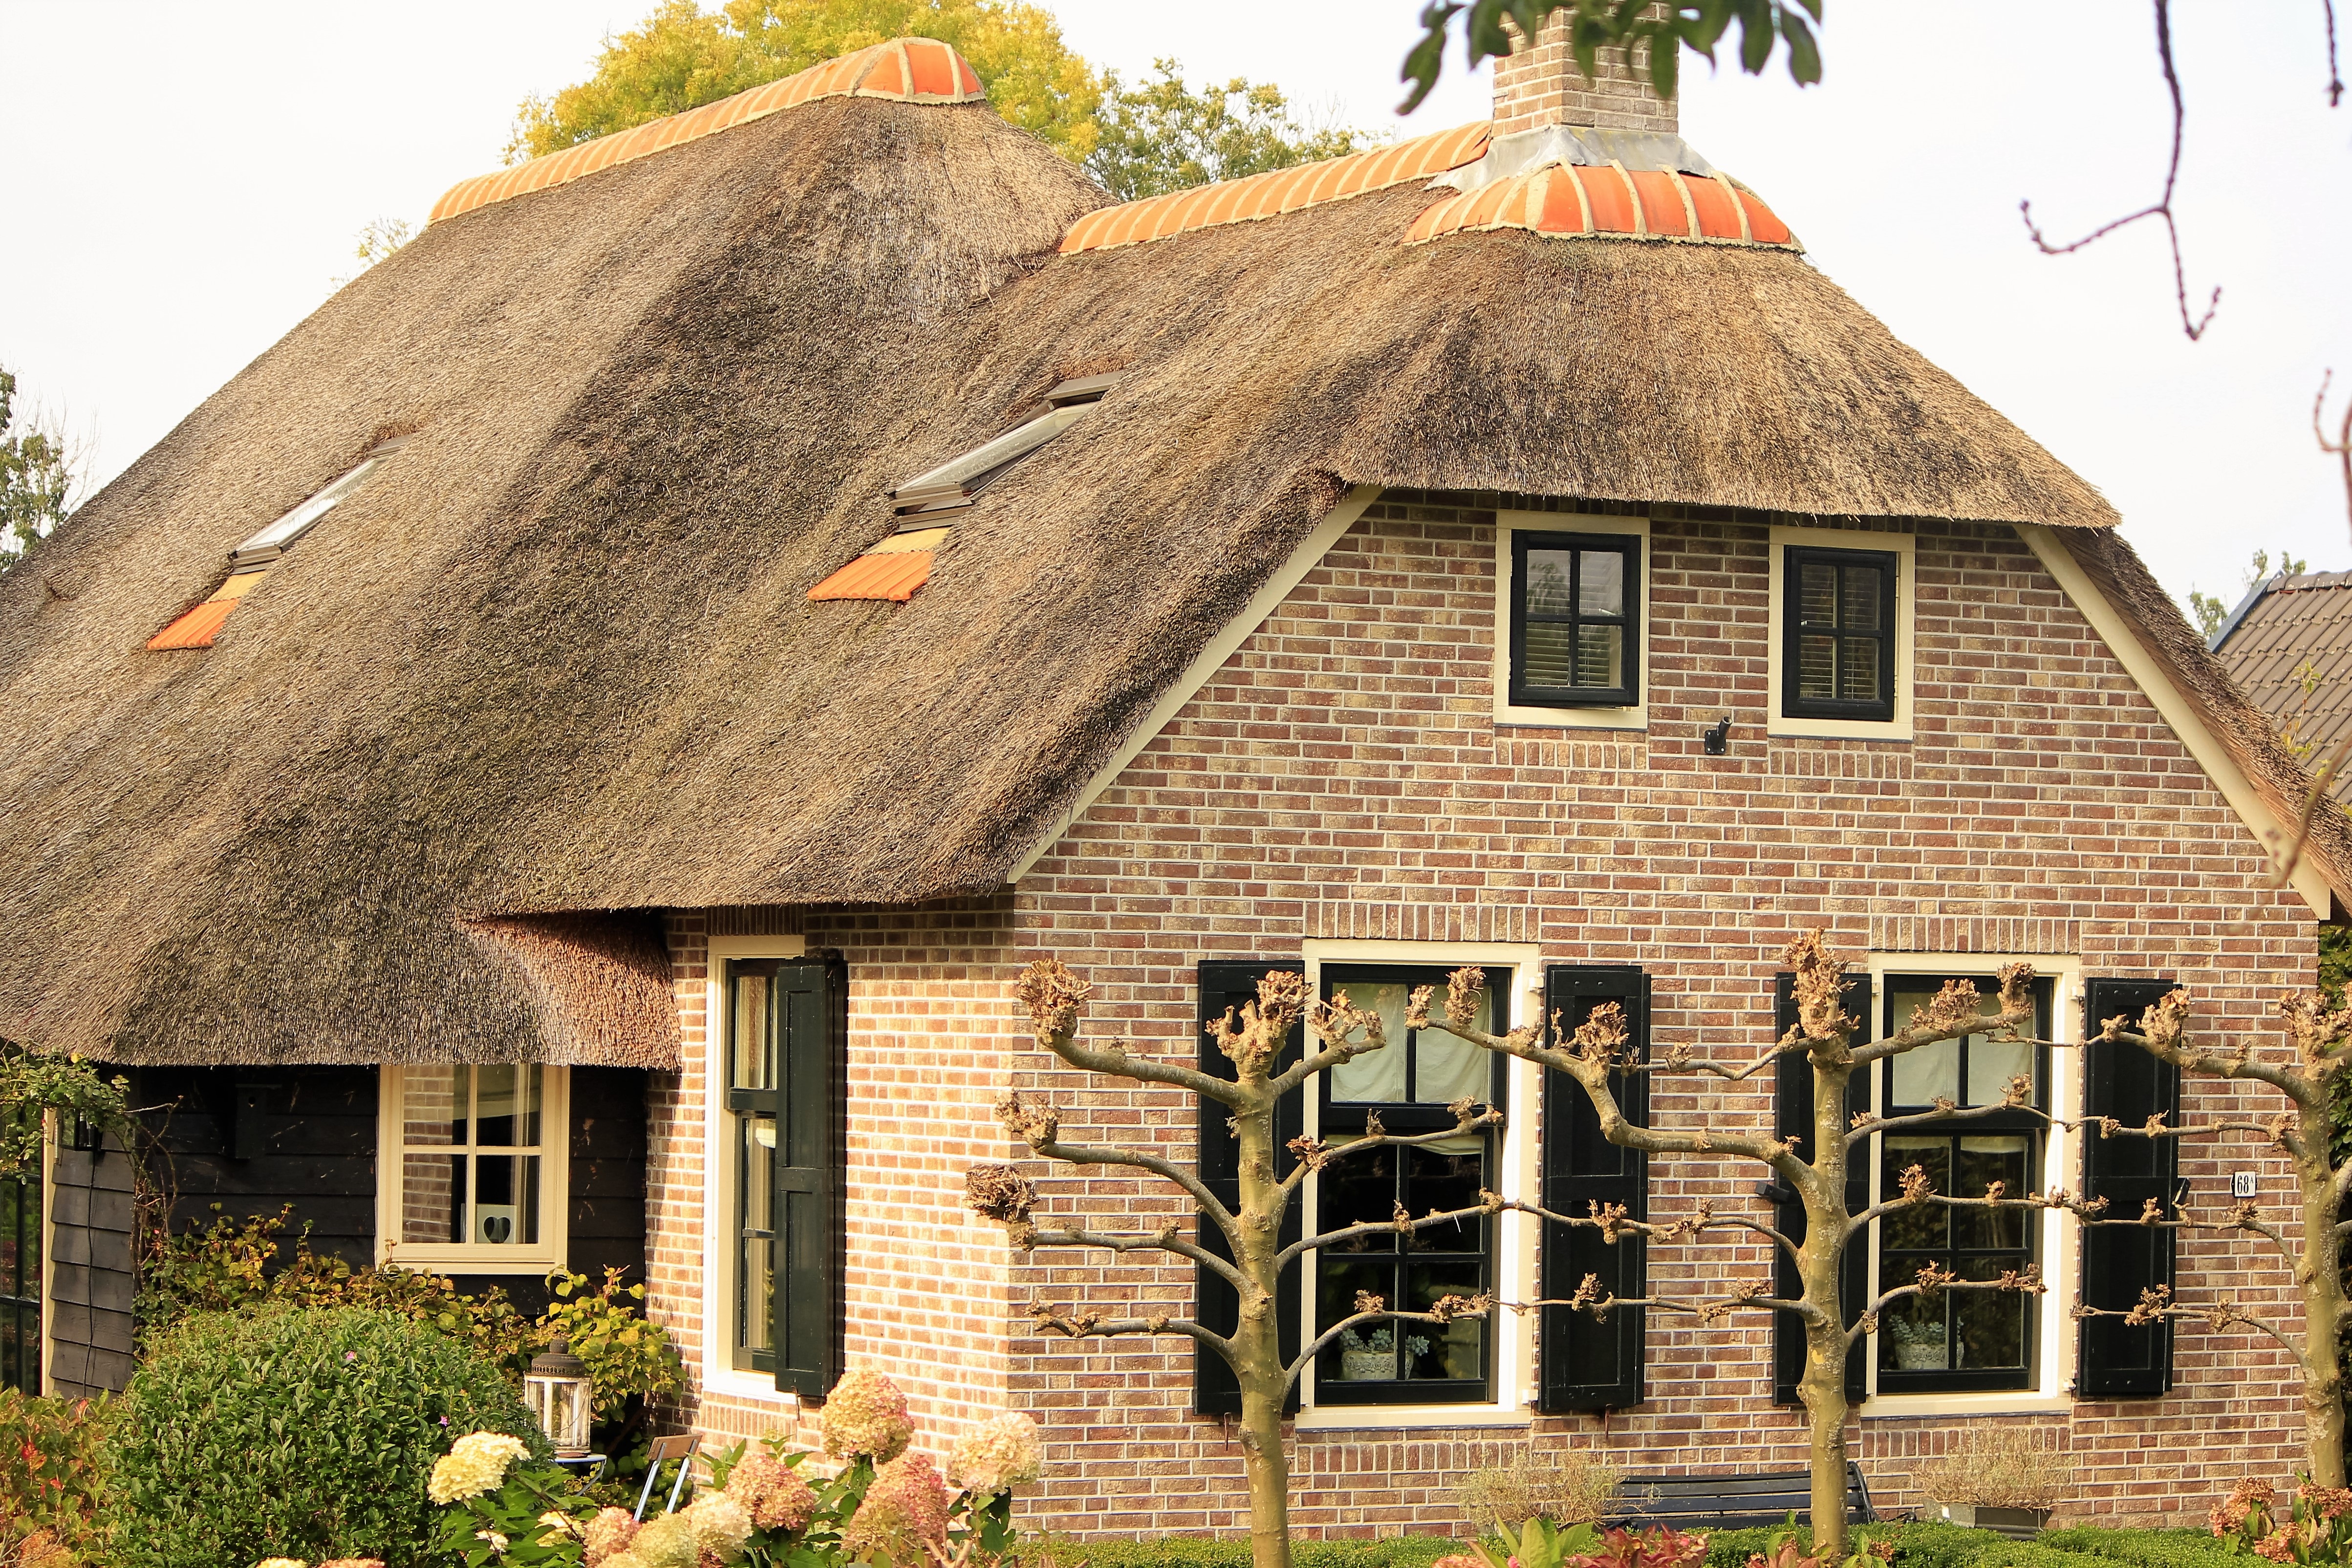
farm, house, roof, building, home, cottage, property, material, farmhouse, estate, harvested, thatching, siding, east frisia, reed roof, stone built house